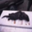
Label: otter